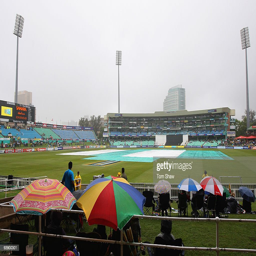
a general view of the ground during the 5th match .